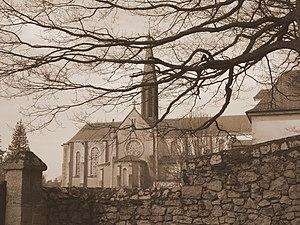
Jean-Baptiste Muard, né le 15 avril 1809 à Vireaux et mort le 19 juin 1854 à Saint-Léger-Vauban, est un ecclésiastique bénédictin français, fondateur de la congrégation de Saint Edme et de l'abbaye Sainte-Marie de la Pierre-qui-Vire.